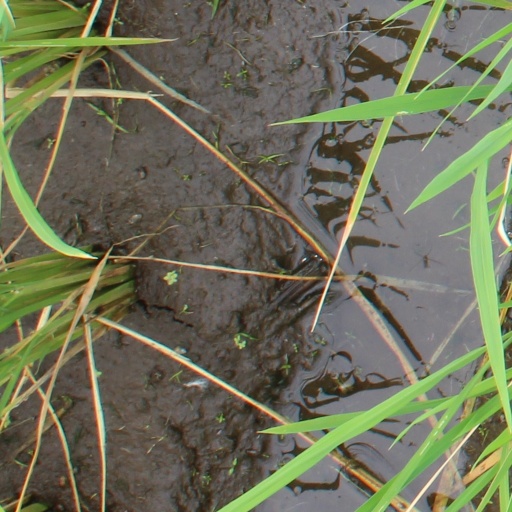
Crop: rice